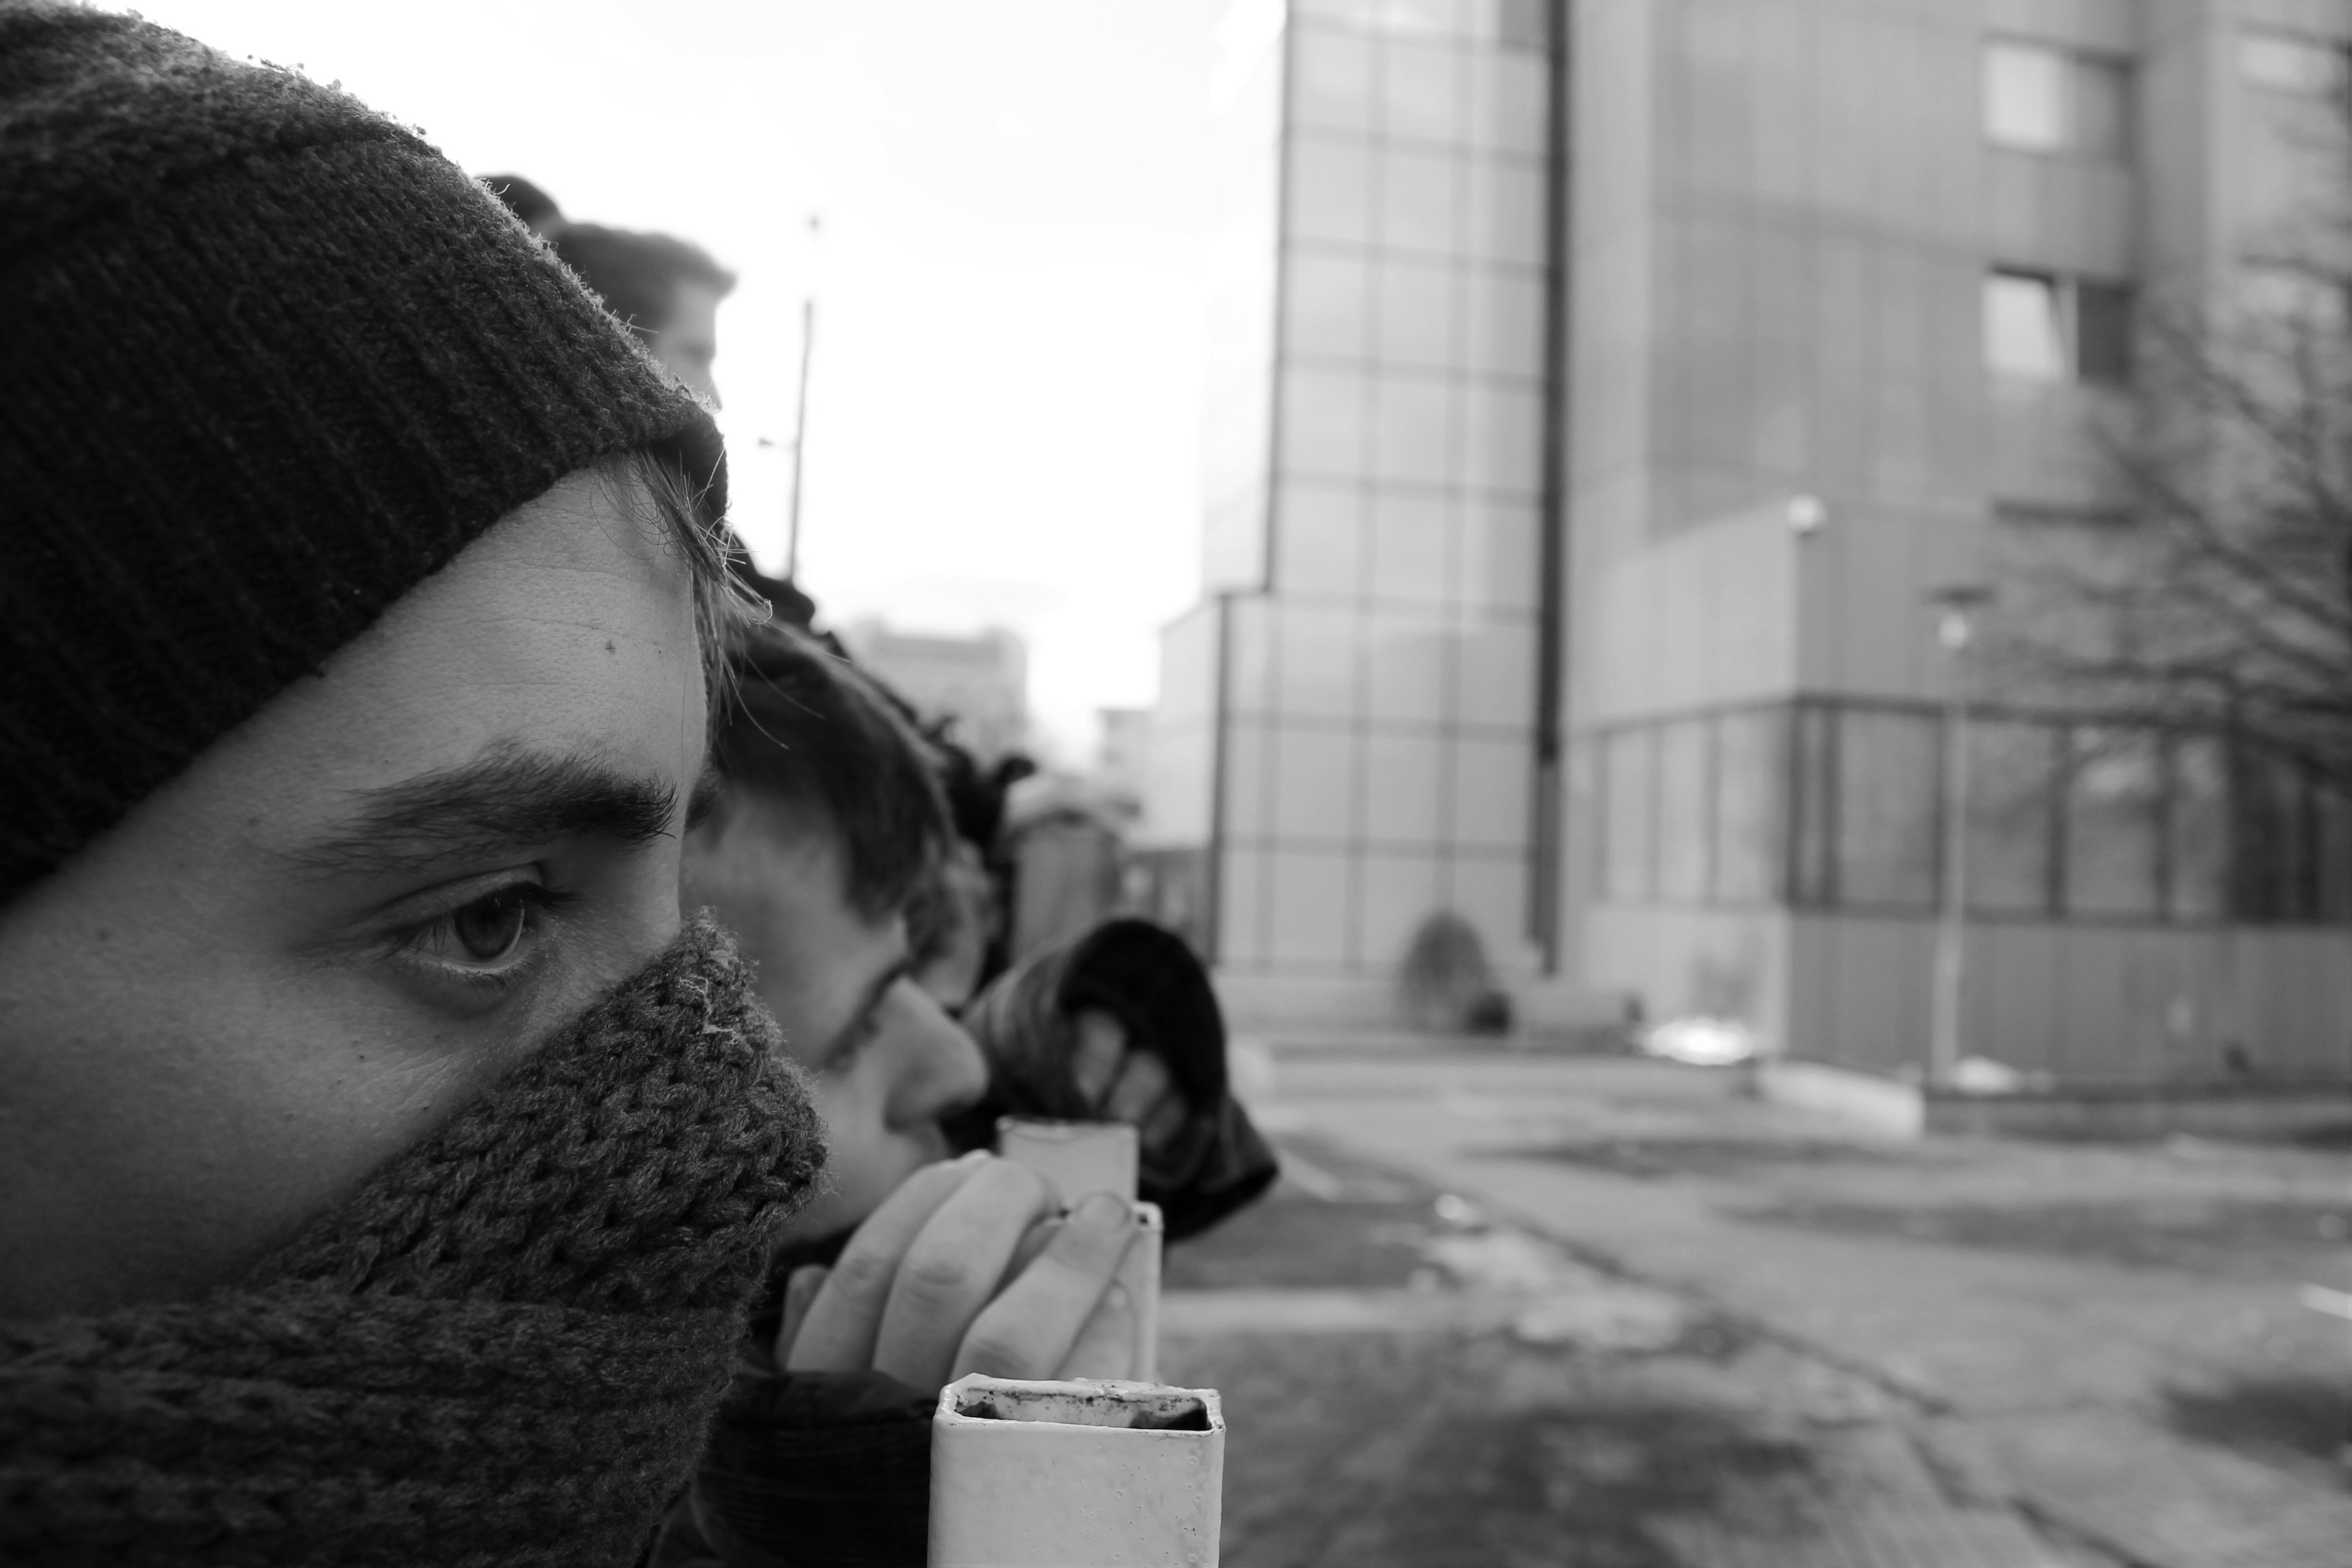
man, person, black and white, photography, male, portrait, black, monochrome, black white, fan, fight, fist, boxing, fear, one, vandalism, danger, photograph, fighting, snapshot, expression, attack, big, angry, brutal, image, hard, crime, strong, emotion, adult, aggressive, threat, violence, agression, interaction, tough, furious, bully, vandal, frustration, ultras, violent, agressive, hooligan, monochrome photography, film noir, human positions